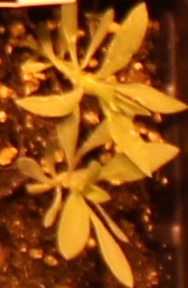
Label: Kochia